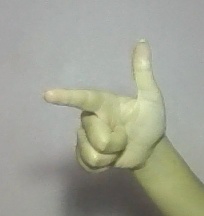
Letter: yaa